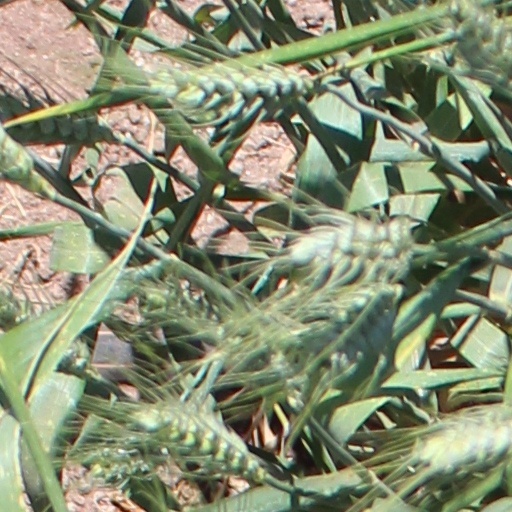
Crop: wheat